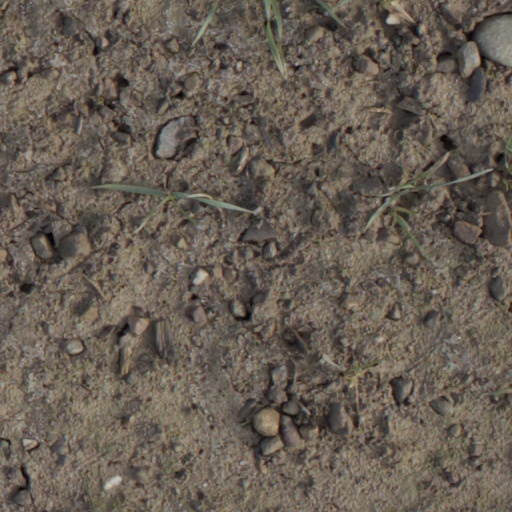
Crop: wheat